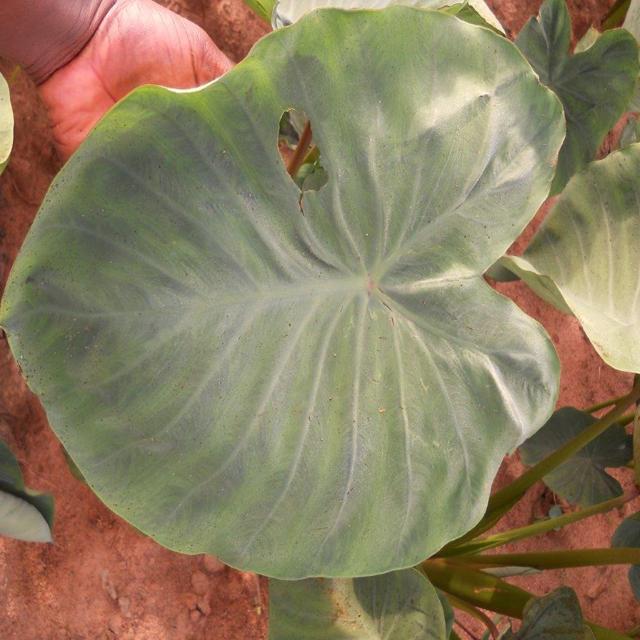
Label: Healthy